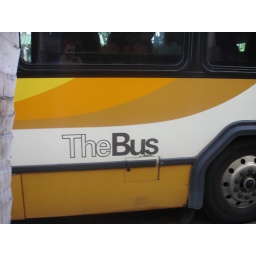
self portrait in bus window